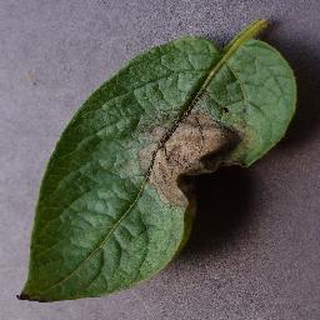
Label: potato_late_blight